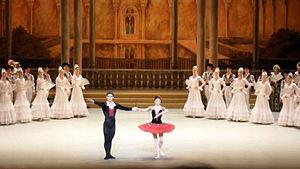
Natalia Ossipova et Ivan Vassiliev lors de la représentation du ballet Don Quichotte à l'Opéra Garnier à Paris en mai 2011
Natalia Petrovna Osipova est une danseuse russe née à Moscou le 18 mai 1986. Elle est danseuse étoile au sein du Théâtre Bolchoï et du Théâtre Mikhaïlovsky.
Ivan Vassiliev est un danseur russe, né à Vladivostok.